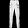
Label: Trouser